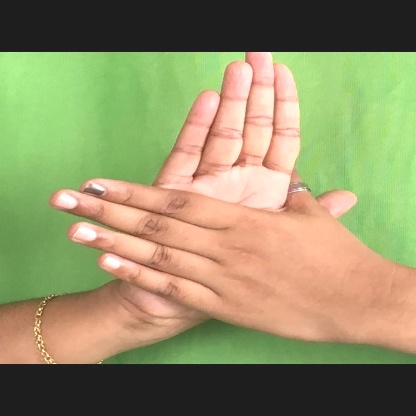
Mudra: Chakra